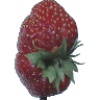
Label: strawberry_wedge